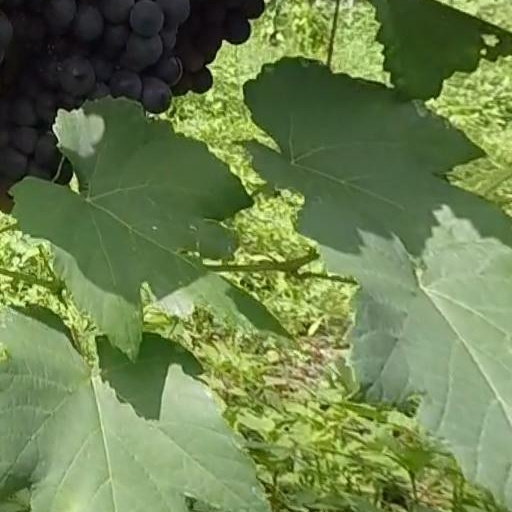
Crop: grape